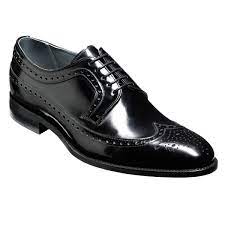
Label: Brogue